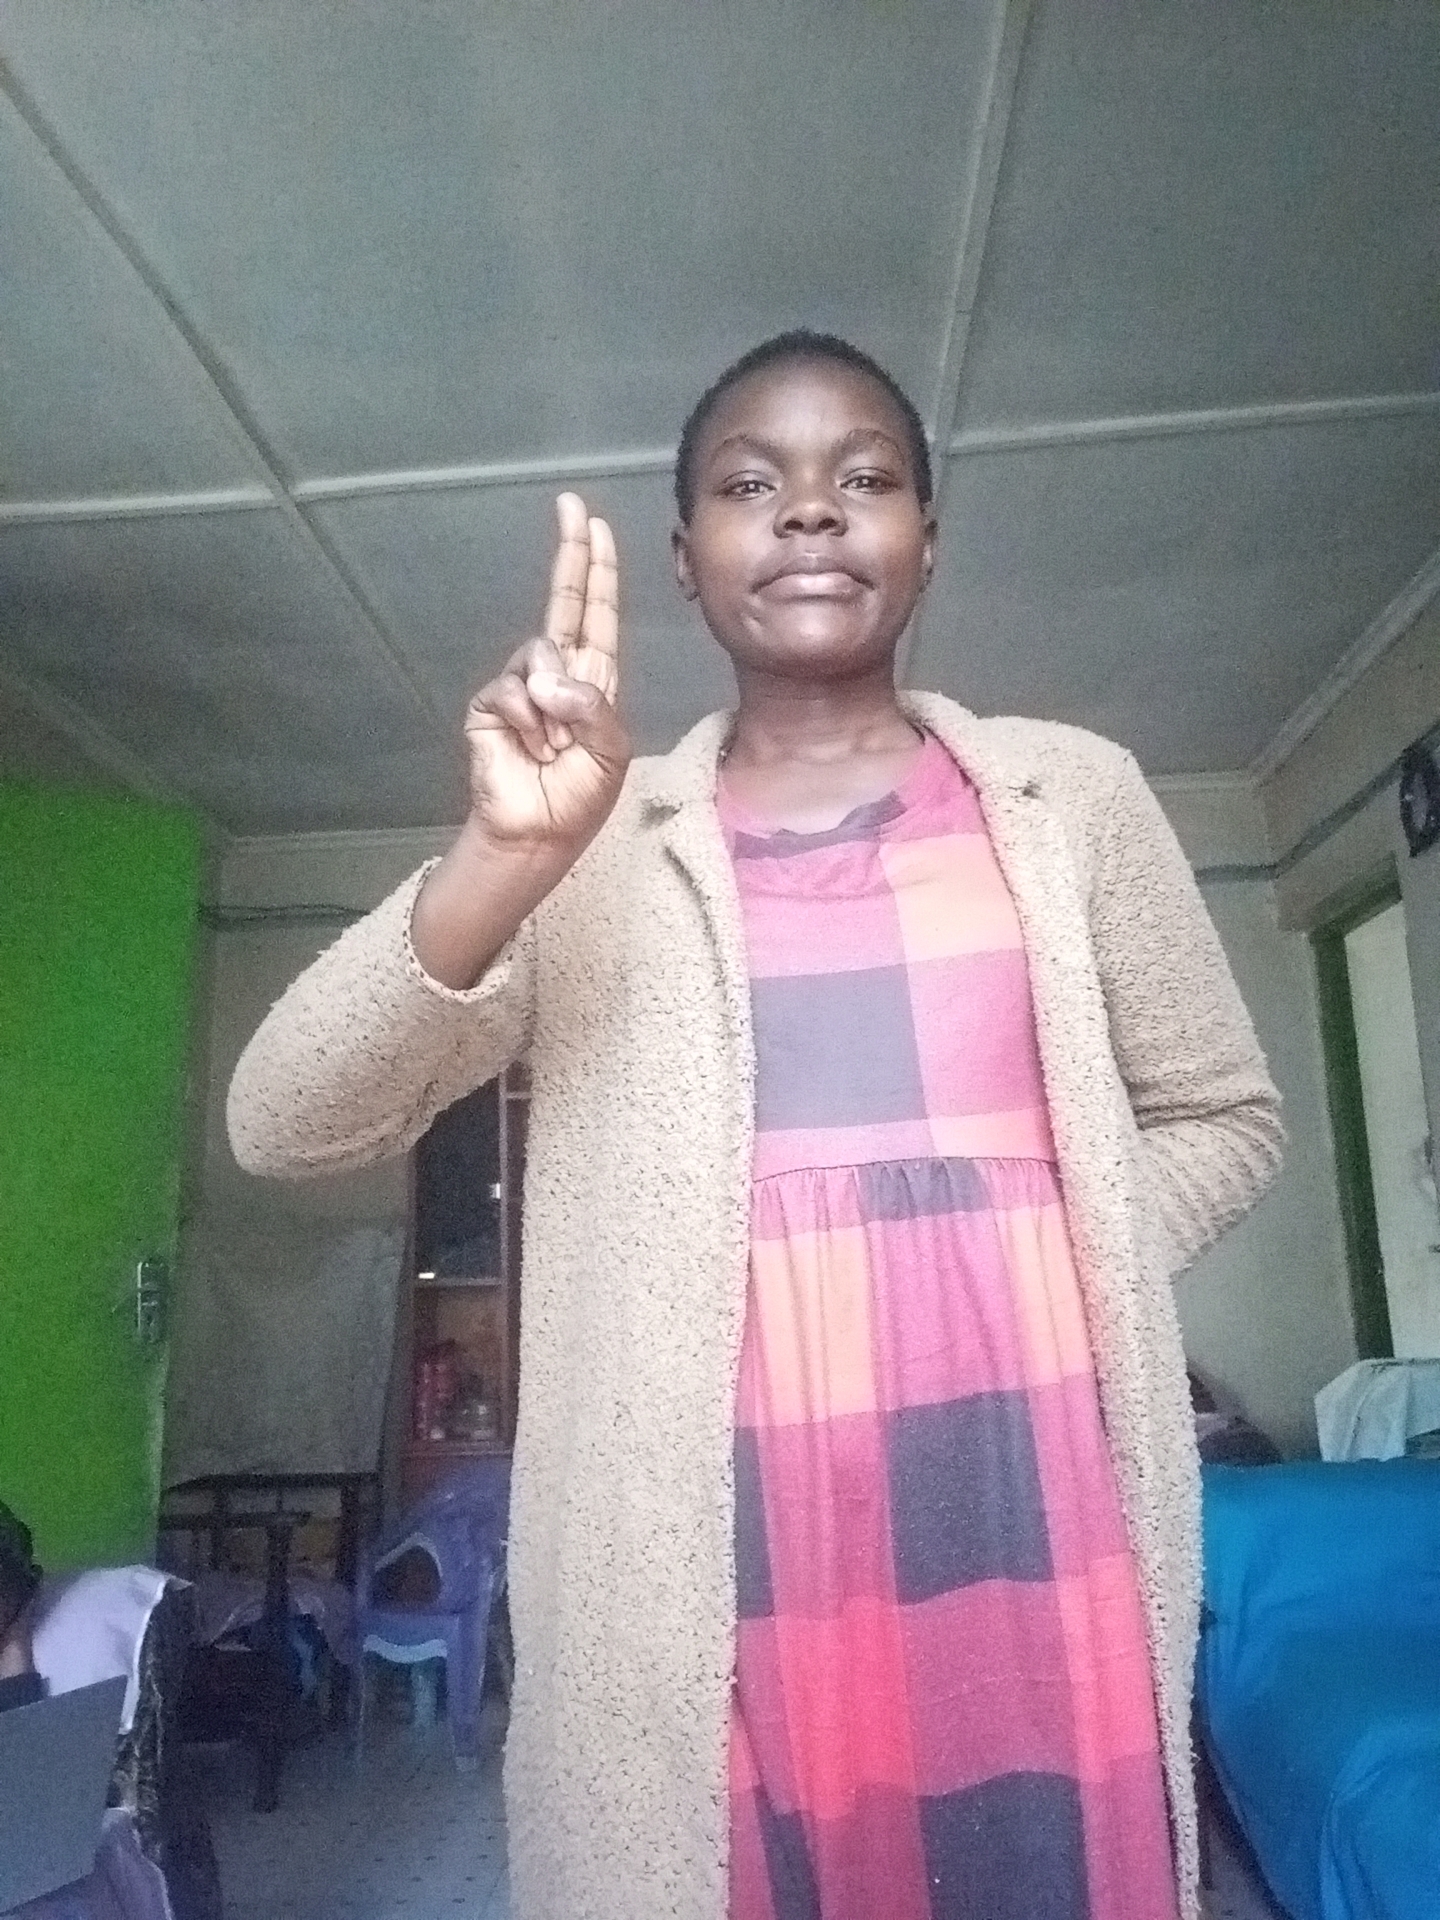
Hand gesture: two_up